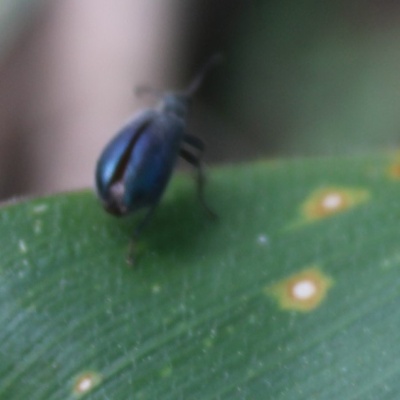
Crop: Maize
Condition: leaf beetle